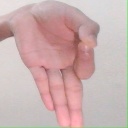
अक्षर: ज्ञ